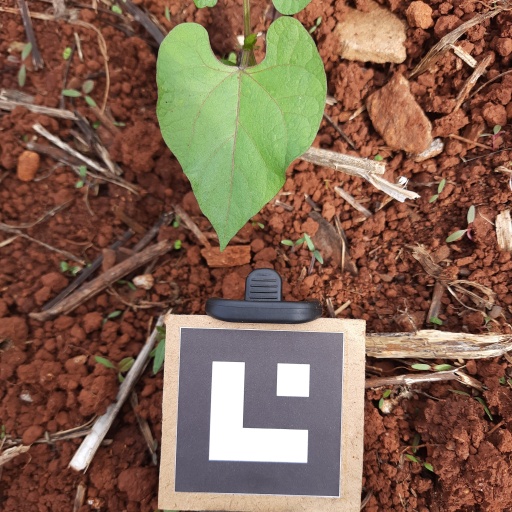
Observations: wavy surface, no eating holes, under sunlight, under shade